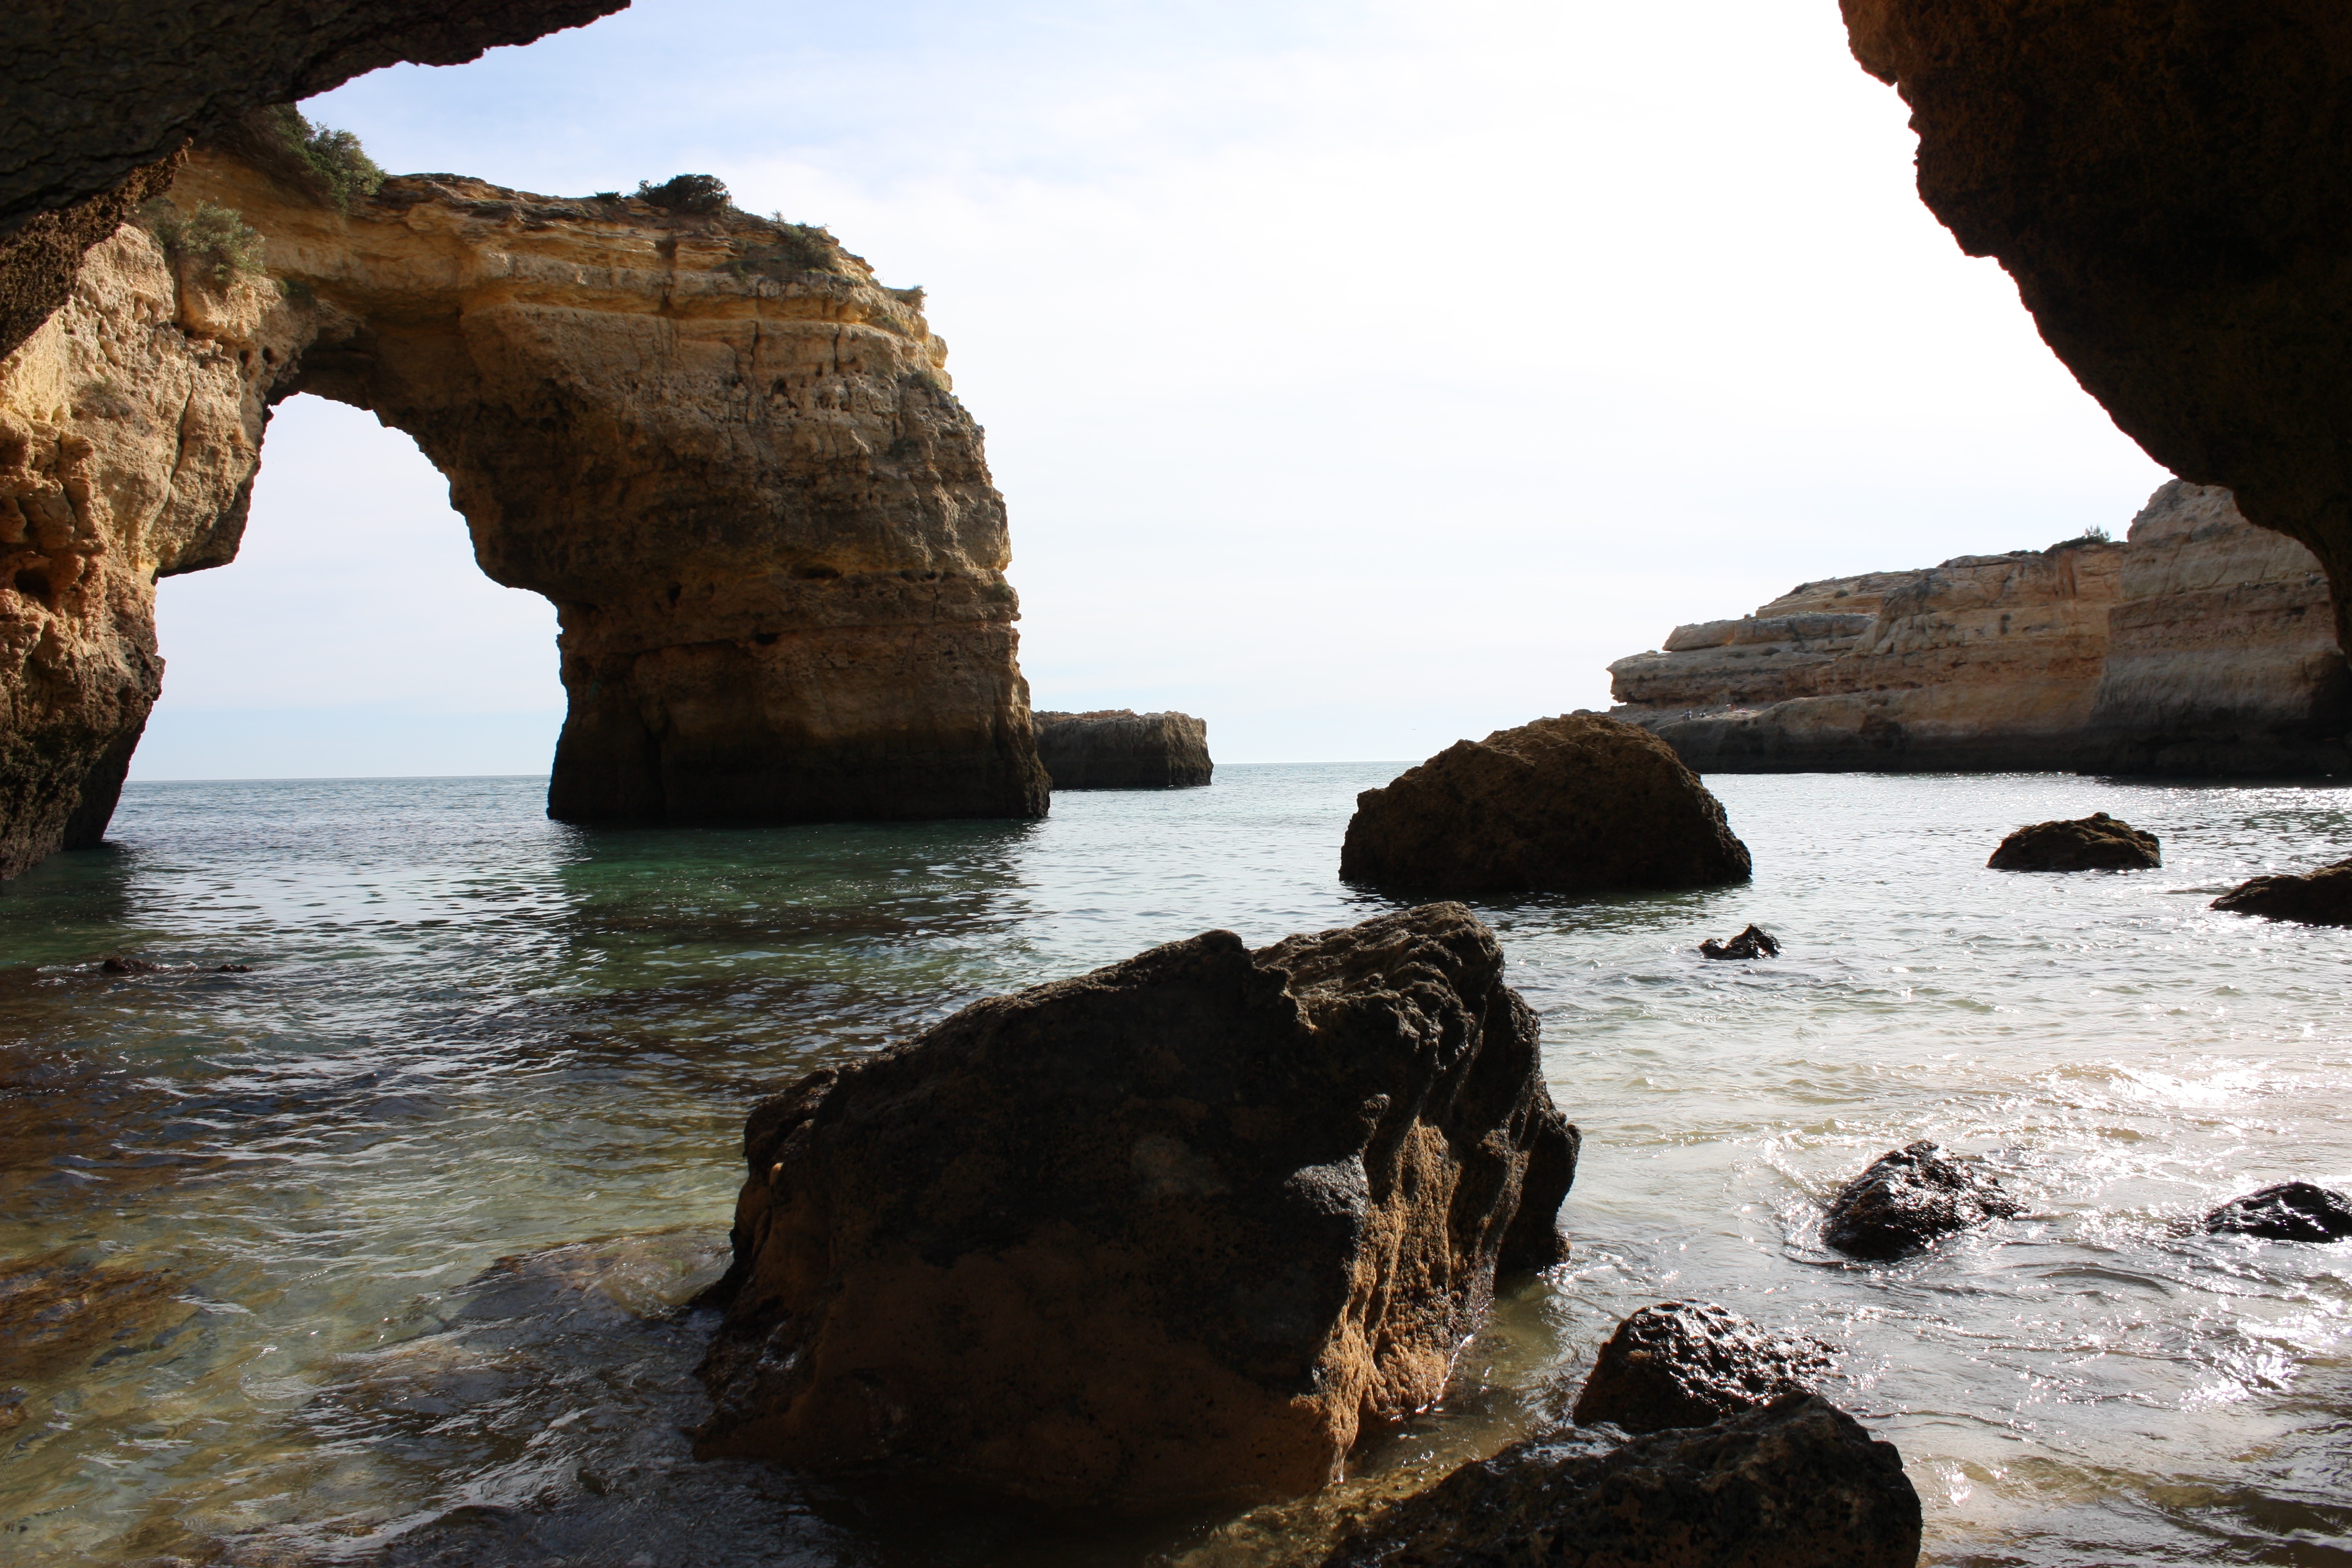
beach, landscape, sea, coast, water, rock, ocean, shore, wave, formation, cliff, foam, arch, bay, stack, terrain, material, body of water, rocks, geology, cala, cape, wadi, landform, natural arch, sea cave, geographical feature